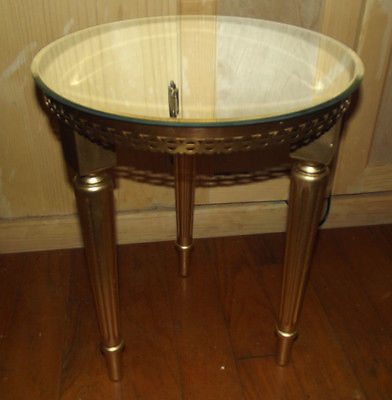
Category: table